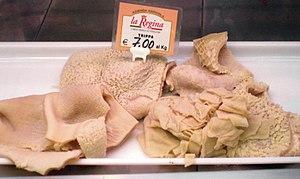
tripes (feuillet, panse). Italiano: I principali ingredienti della ""büšèca"". 日本語: イタリアで売られているトライプ. Magyar: Pacal egy olasz boltban. Lietuvių: Skrandžio gabalėliai Italijos turguje."
Les villosités intestinales sont des structures de l'intestin grêle permettant l'amplification des processus d'absorption par augmentation de la surface intestinale et donc du nombre de cellules. Ce sont des replis de la paroi intestinale dont la finesse permet aux nutriments de passer facilement vers le sang, à ne pas confondre avec les microvillosités, qui sont, elles, des replis de la membrane plasmique des entérocytes, les cellules intestinales.
Les tripes sont des abats préparés à partir de l'estomac des ruminants, étymologie du substantif « tripe ».
Les abats, souvent dénommés globalement triperie, constituent un ensemble de produits alimentaires qui comportent tous les viscères comestibles d'animaux. Ce sont les glandes et les organes internes, mais aussi le pied, la patte, le cœur, ou la joue. Ils sont généralement considérés comme des parties accessoires, non nobles, d'animaux de boucherie destinés à la consommation humaine. Ils s'opposent à la viande rouge ou blanche, qui correspond aux muscles, qu'il s'agisse de volailles, de bovins, d'ovins, etc. Ils correspondent à la partie du cinquième quartier consommable par opposition aux quatre quartiers composés des deux épaules et deux cuisses des animaux de boucherie.